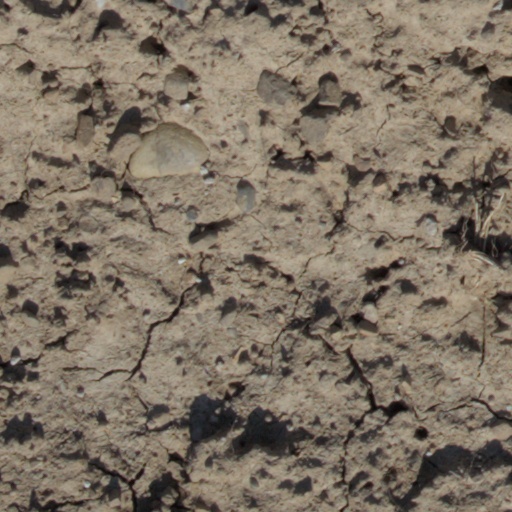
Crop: wheat